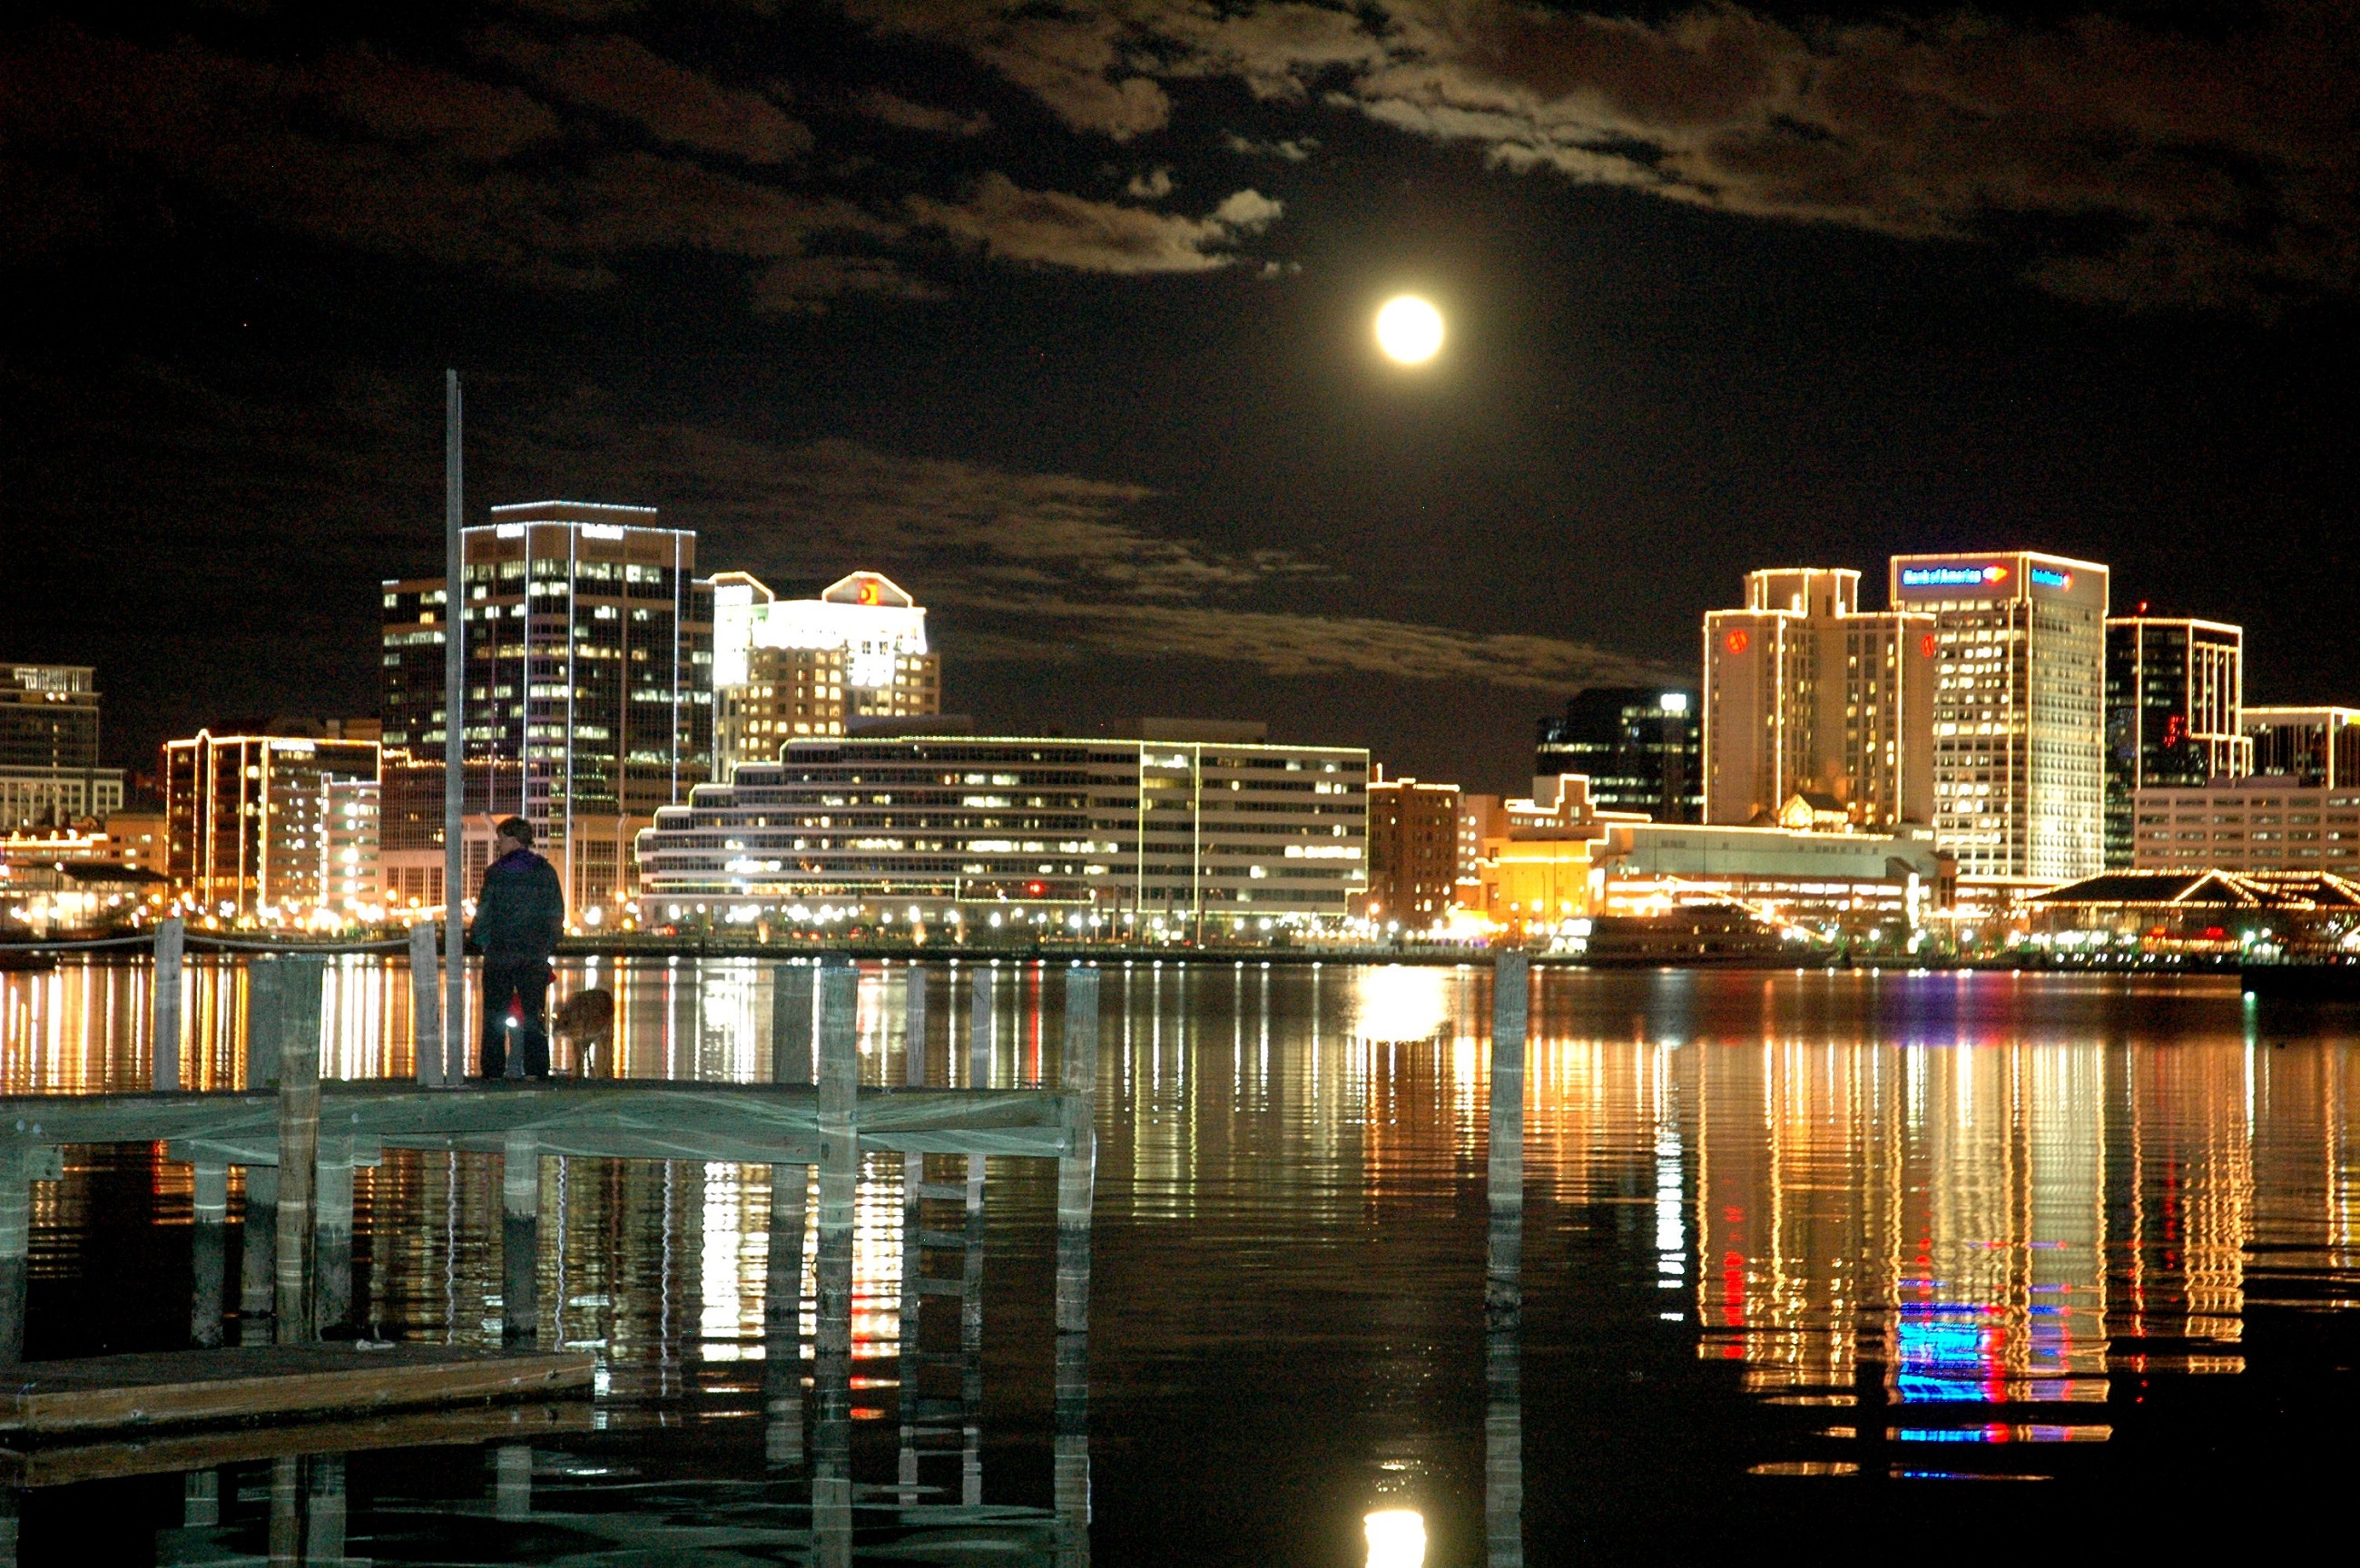
landscape, water, dock, light, skyline, night, city, skyscraper, urban, cityscape, downtown, dark, dusk, evening, reflection, usa, harbor, marina, port, metropolitan, full moon, metropolis, virginia, portsmouth, urban area, elizabeth river, human settlement